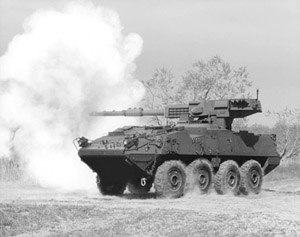
Stormartilleri / Senere anvendelse
Stryker
Stormartilleri er en kanon eller haubits, som er monteret på et motorkøretøj eller pansret chassis. Det er udformet til brug ved direkte beskydning som støtte for infanteri, når det angriber andet infanteri eller befæstede stillinger.